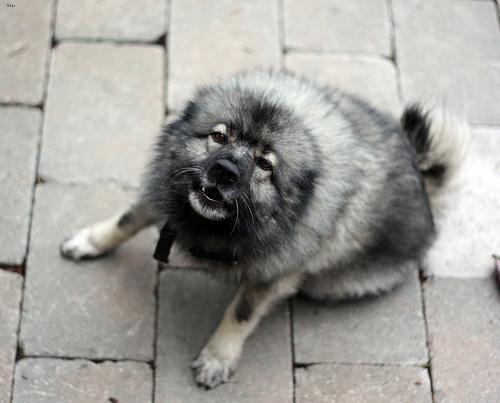
keeshond